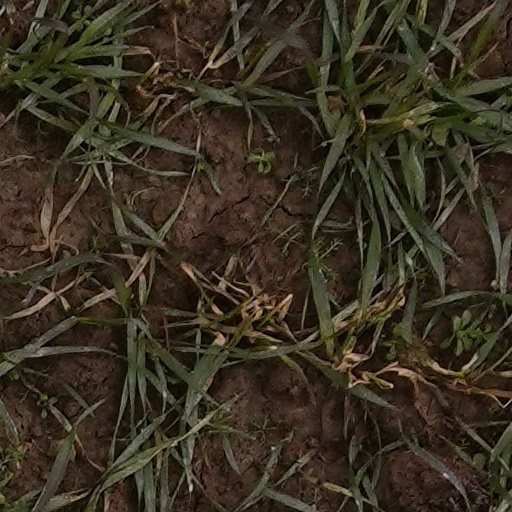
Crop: wheat